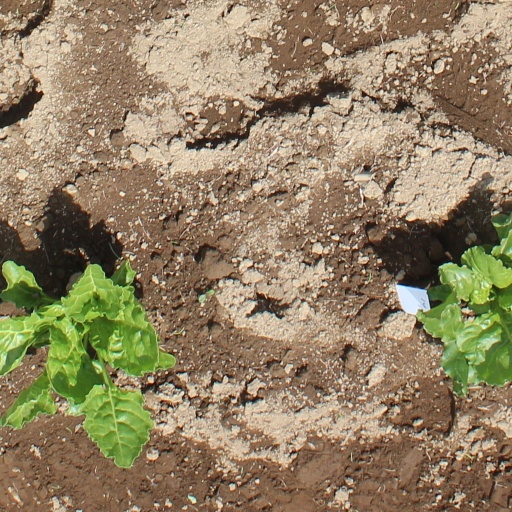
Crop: sugar beet